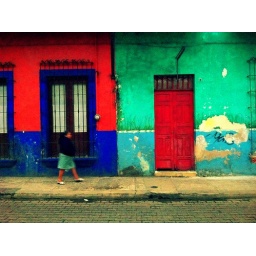
Woman walking toward a red door in Coatepec, Mexico.